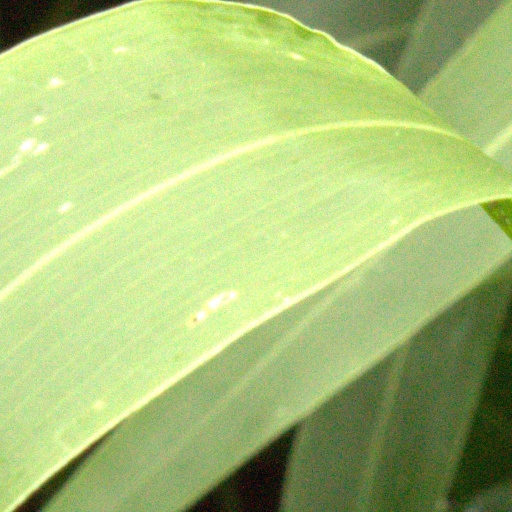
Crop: sorghum